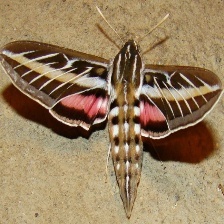
Species: WHITE LINED SPHINX MOTH